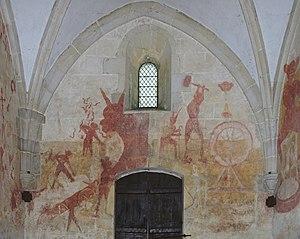
Église Saint-Martin, fresques du mur ouest
Champniers est une commune du Centre-Ouest de la France, située dans le département de la Vienne en région Nouvelle-Aquitaine.